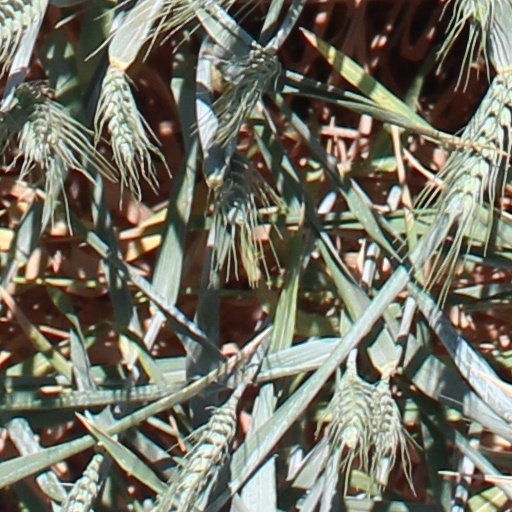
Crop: wheat